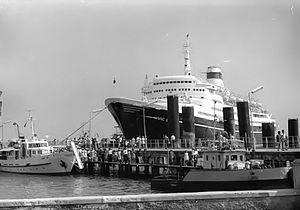
Soukhoumi, ou Sokhoumi est la capitale de l'Abkhazie.